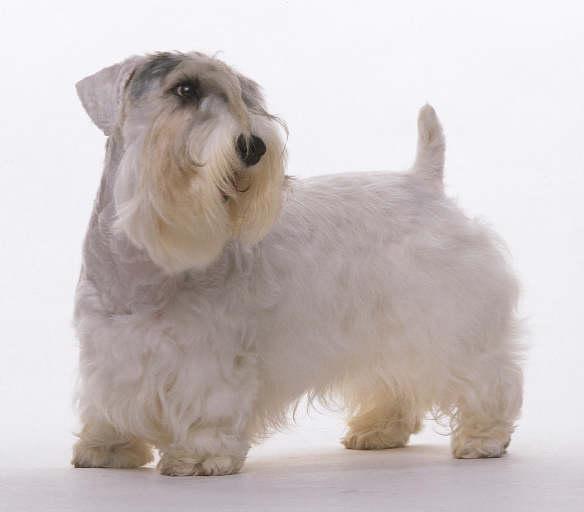
Sealyham_terrier